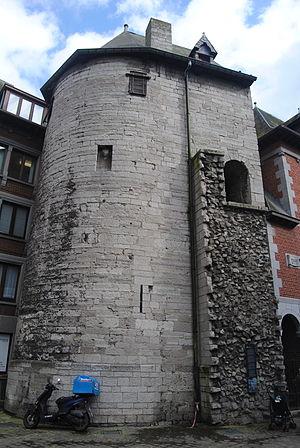
La Tour Marie Spilar est un bâtiment militaire et historique de la ville de Namur en Belgique.